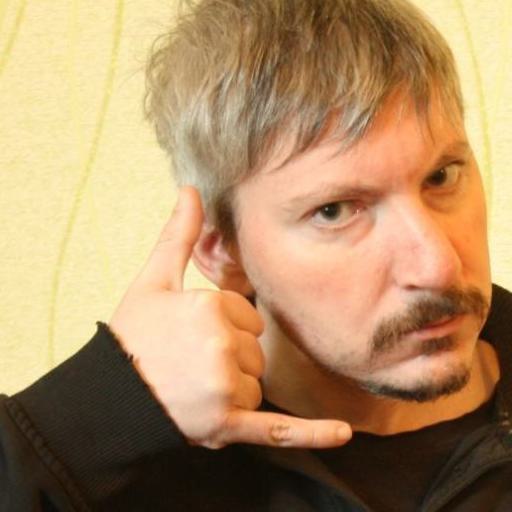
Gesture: call